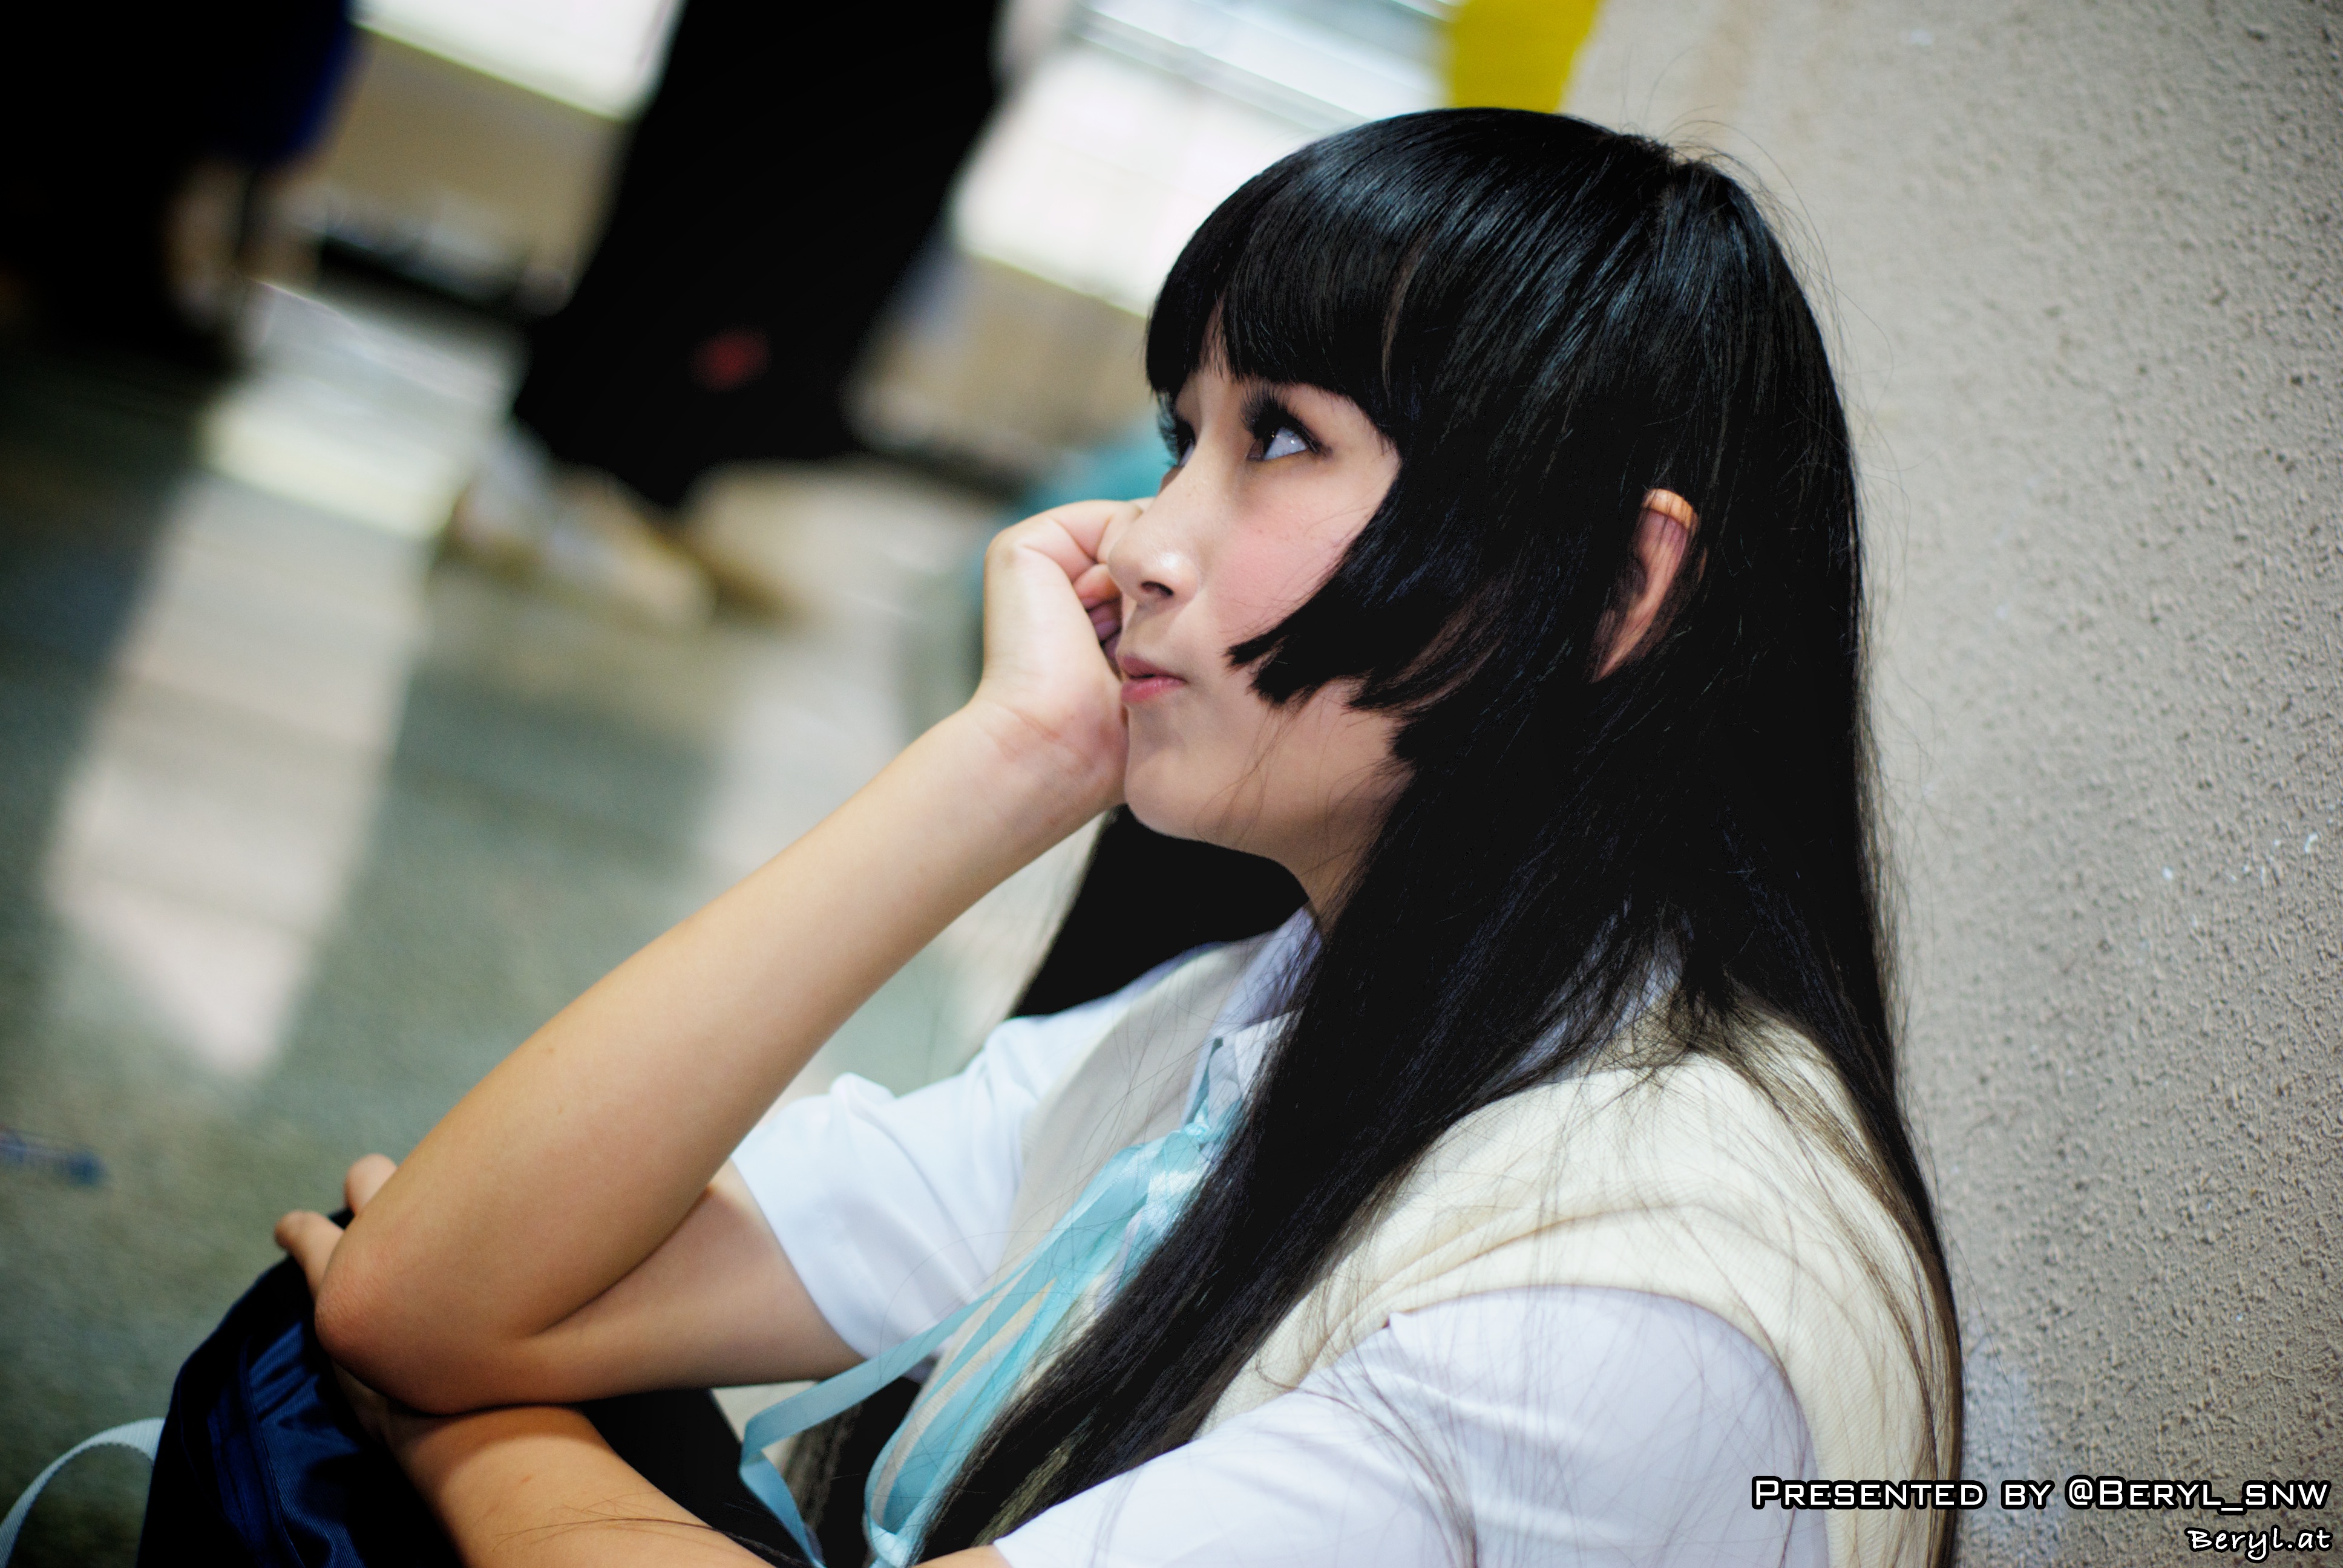
person, girl, woman, photography, game, cute, leg, portrait, model, clothing, lady, cosplay, girls, japanese, eye, beauty, costume, games, anime, comic, comiccon, cos, con, emotion, interaction, photo shoot, portrait photography